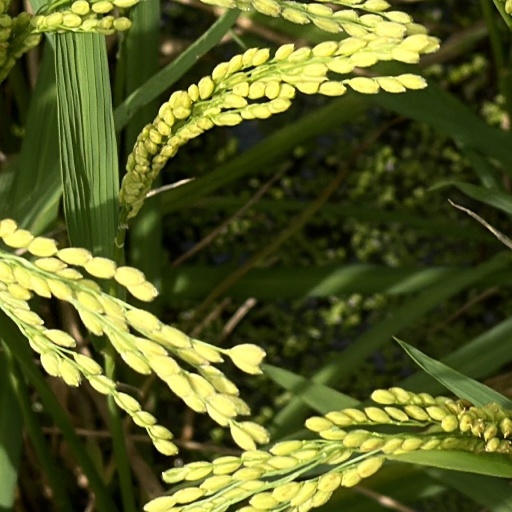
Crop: rice